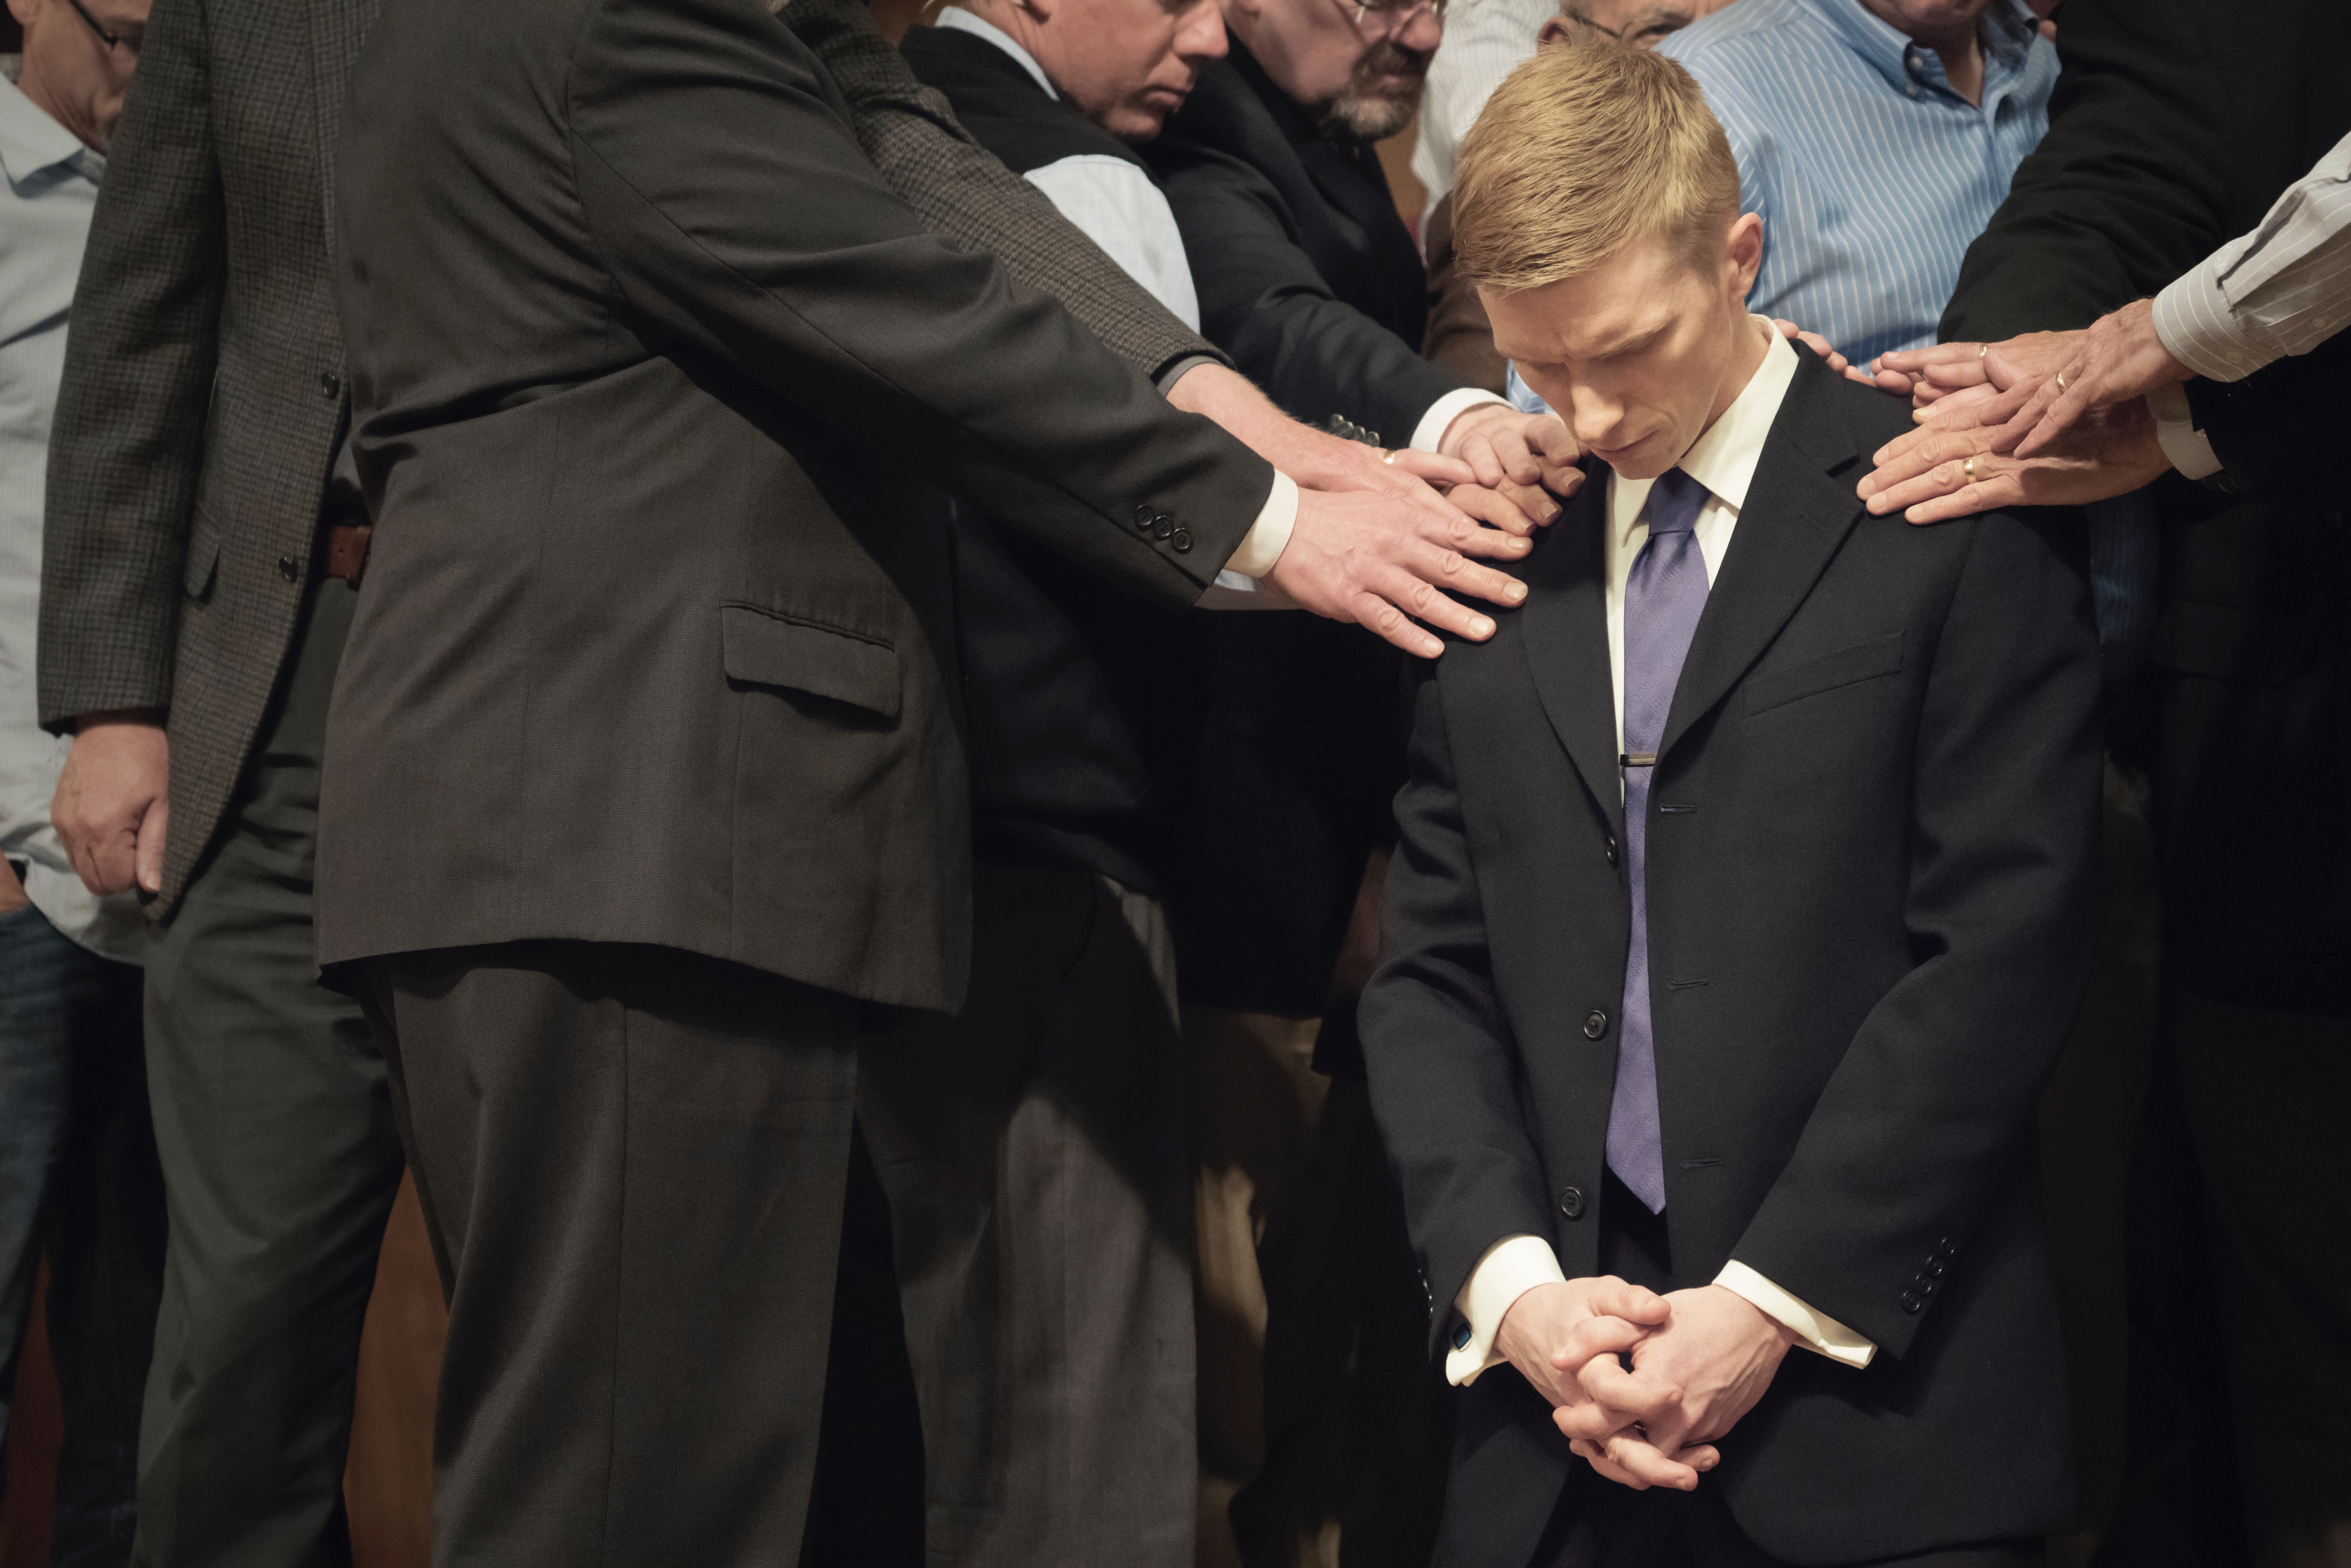
man, person, ceremony